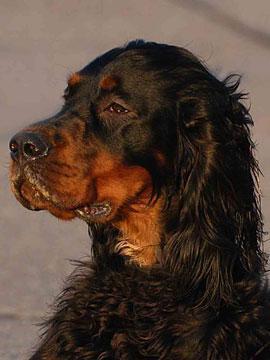
Gordon_setter